Badgoi Pass

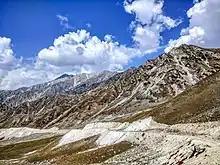
Badogai Pass

Badgoi (Badogai), also known as Badawi, is a mountain pass that connects Upper Dir District with Utror and Kalam in Khyber Pakhtunkhwa, Pakistan. The high mountain pass is located at 3,523m above sea level. Badgoi Pass is the border of Kumrat Valley and Kalam Valley.